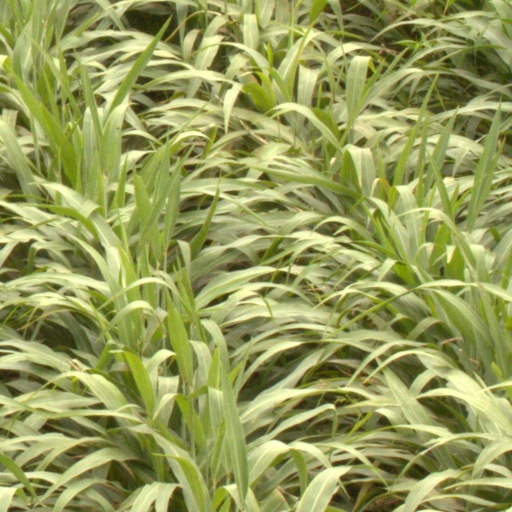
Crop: sorghum